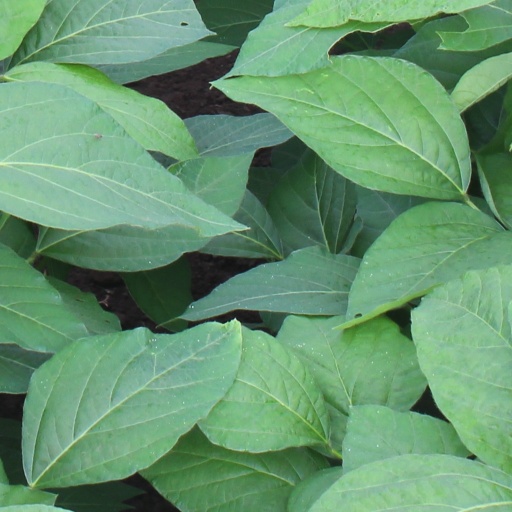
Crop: soybean